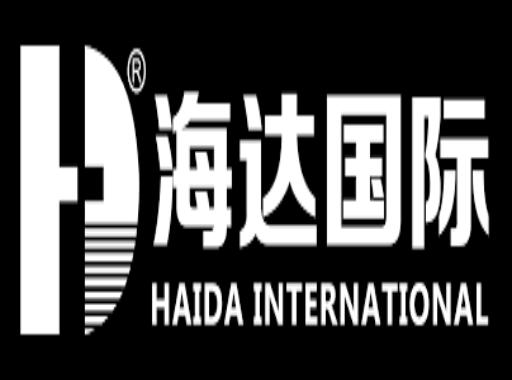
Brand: hd
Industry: Electronic